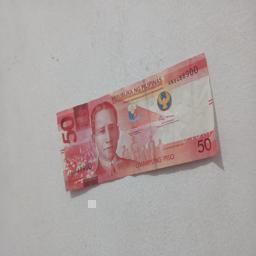
Label: 50_Front